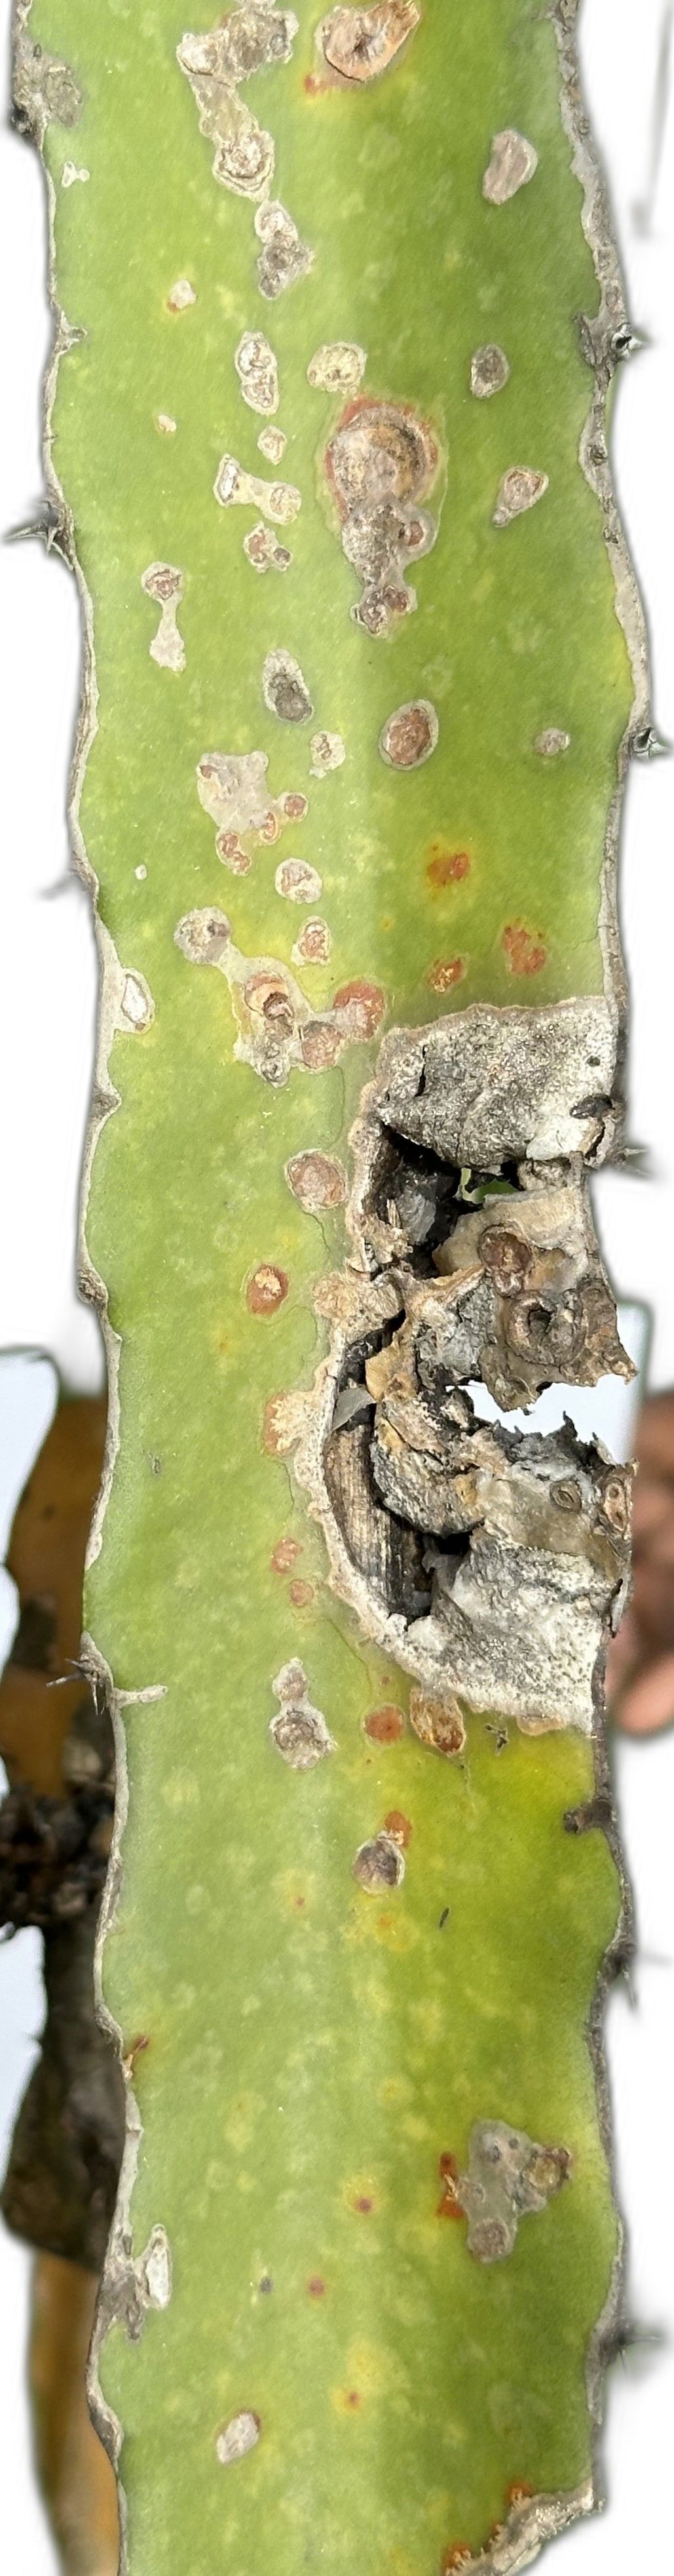
Label: Bad leaf